Alfonso de Urquijo

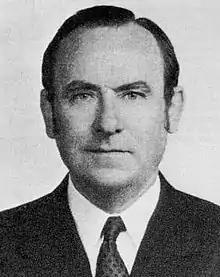

Alfonso de Urquijo y Landecho (31 July 1920 – 23 September 1994) was a Spanish professional hunter, writer and banker. Following his success as an international hunter, he was appointed President of the International Council for Game and Wildlife Conservation in 1981. He was a younger brother of Luis de Urquijo, who was President of Real Madrid from 1926 to 1930.